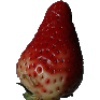
Label: Strawberry 1